Sailing at the 1924 Summer Olympics

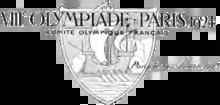
Letterhead VIIIe Olympiade Paris 1924

Sailing/Yachting is an Olympic sport starting from the Games of the 1st Olympiad (1896 Olympics in Athens, Greece). With the exception of 1904 and the canceled 1916 Summer Olympics, sailing has always been included on the Olympic schedule.